Denkigai no Honya-san

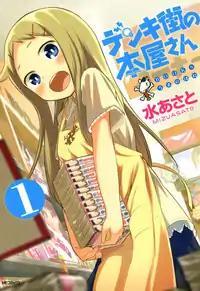
Cover of the first volume

, also known by the abbreviation , is a Japanese manga series written and illustrated by Asato Mizu. It depicts slice of life stories about a group of characters who work in a fictional "doujin" shop called , a reference to the real-life "doujin" shop . It was serialized in Media Factory's "Comic Flapper" magazine from June 2011 to November 2017. A drama CD was released in August 2013. An anime television series adaptation produced by Shin-Ei Animation aired from October to December 2014.